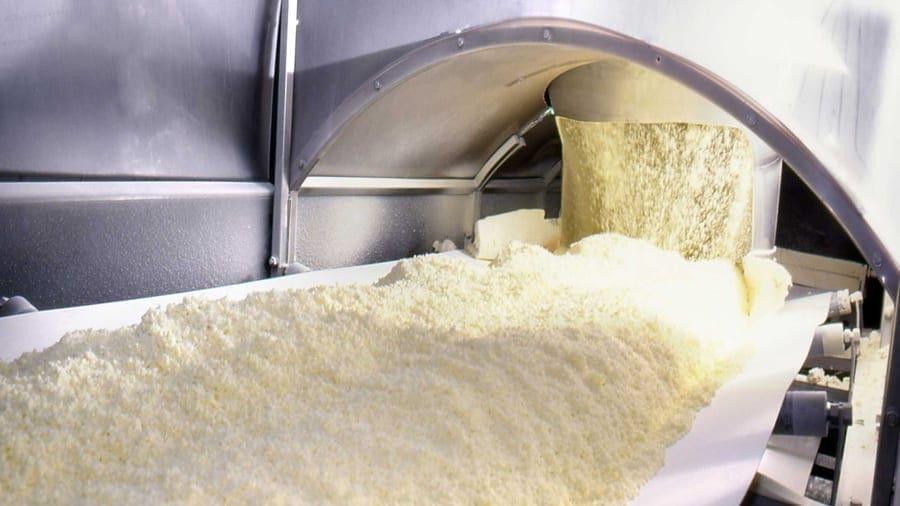
Kiwanda cha kutengeneza sukari, kimeundwa kwa usasa na kwa miundo ya kupendeza. Kina sukari inayosonga kwenye mashine, kutoka sehemu moja kuelekea sehemu nyingine.